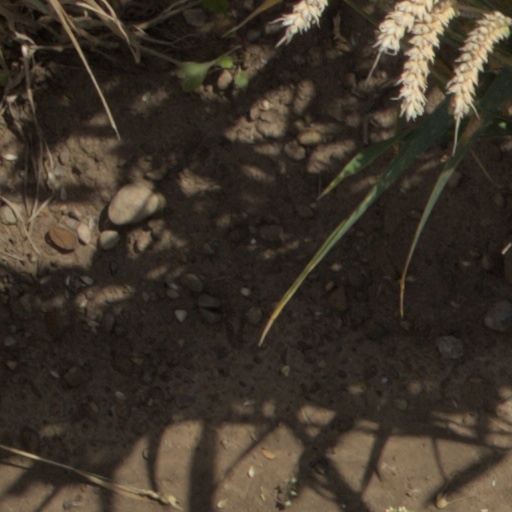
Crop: wheat